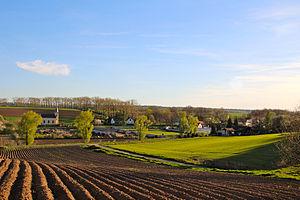
Kietlice est une localité polonaise de la gmina et du powiat de Głubczyce en voïvodie d'Opole.